Parotodus

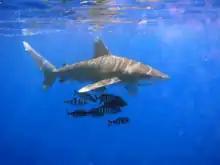
"Parotodus" inhabited pelagic open oceans like the oceanic whitetip shark.

Initially appearing as a small shark, "Parotodus" gradually increased in size over geologic time and by the Neogene period became one of the largest sharks of its time. A 1999 study estimated the genus to have measured up to in length. The teeth of "Parotodus" are distinctively curved and rarely show feeding damage, which suggests that it mainly preyed on soft-bodied animals. Paleontologists speculate that this included other sharks, including the contemporaneous Megalodon.